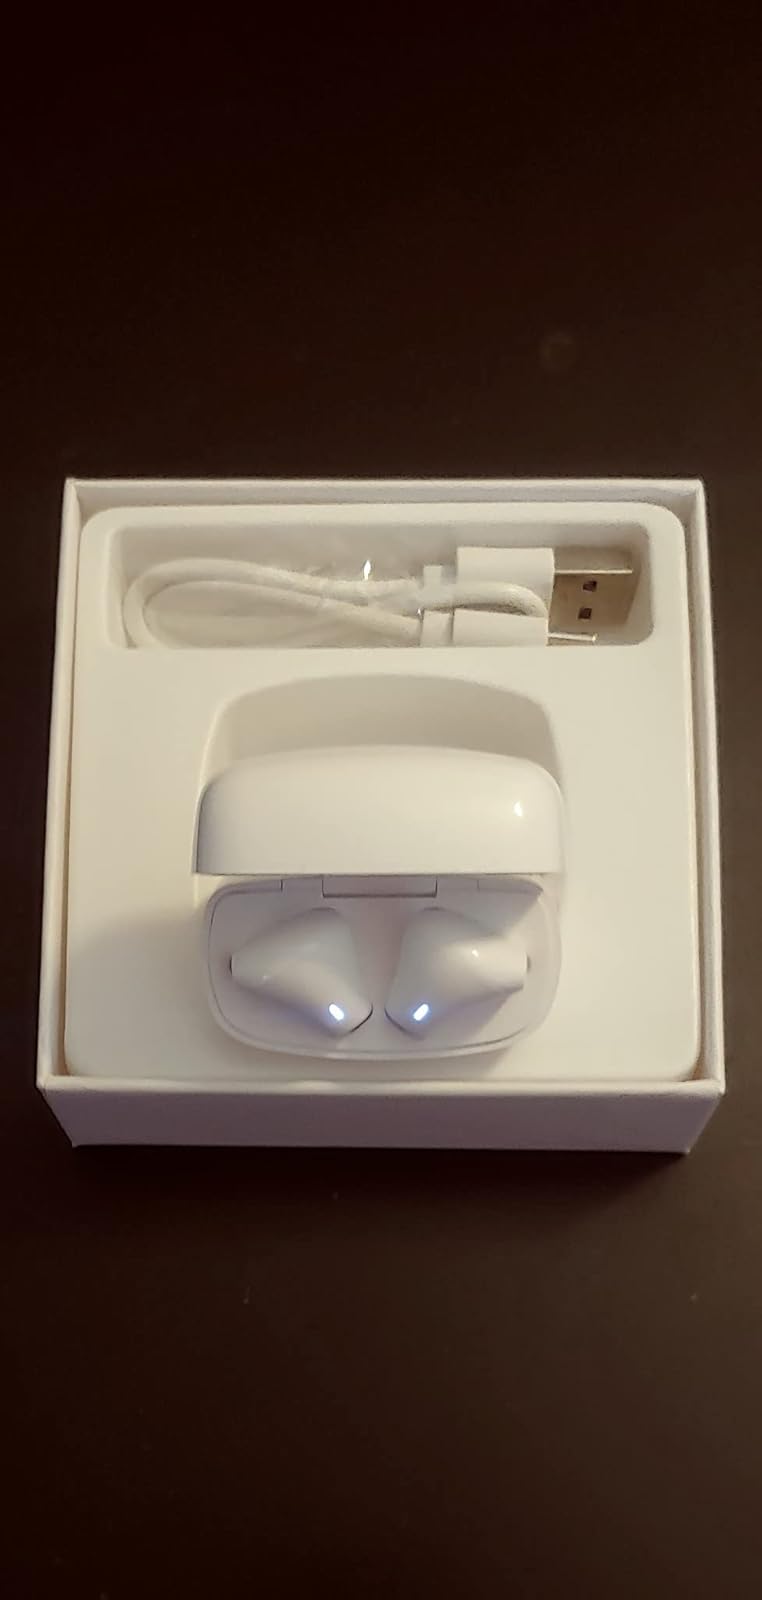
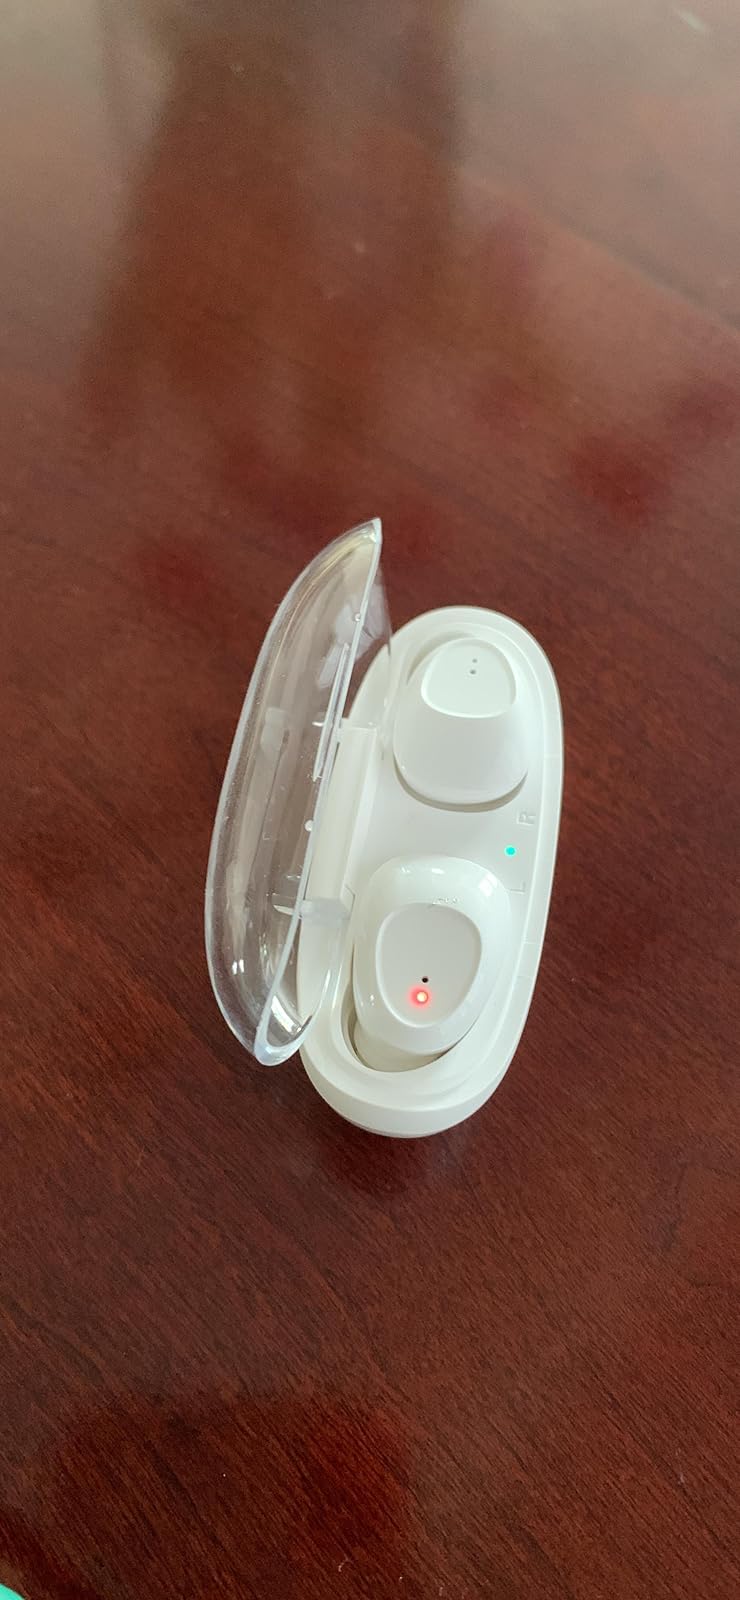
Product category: earbuds
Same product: no